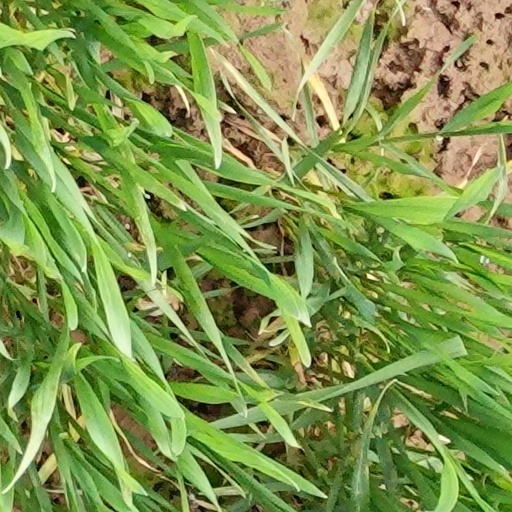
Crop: wheat